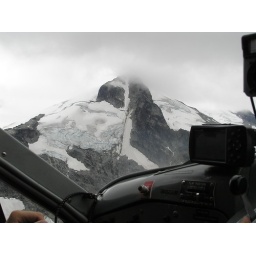
sitting beside the pilot, flying over the Whistler mountains. Canada September 2008